Nicola Ventola

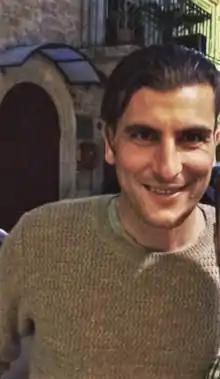
Ventola in 2017

Nicola Ventola (born 24 May 1978) is an Italian former professional footballer who played as a forward. Ventola played for several clubs in Italy throughout his career, and also had a loan spell with English side Crystal Palace. At international level, he was a member of the Italian under-23 squad at the 2000 Summer Olympics in Sydney; he received his only senior call-up for Italy in 1998, although he did not come off the bench. At youth level, he also represented the Italy under-21 side, and was a member of the team that won the 2000 UEFA European Under-21 Championship, also winning a gold medal at the 1997 Mediterranean Games with the under-23 side. He retired from football in February 2011.